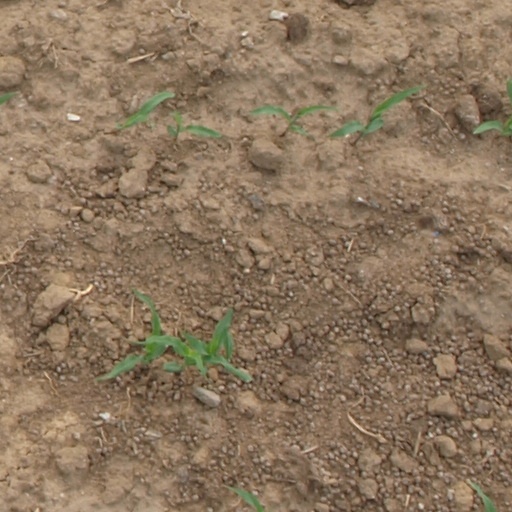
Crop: maize; corn